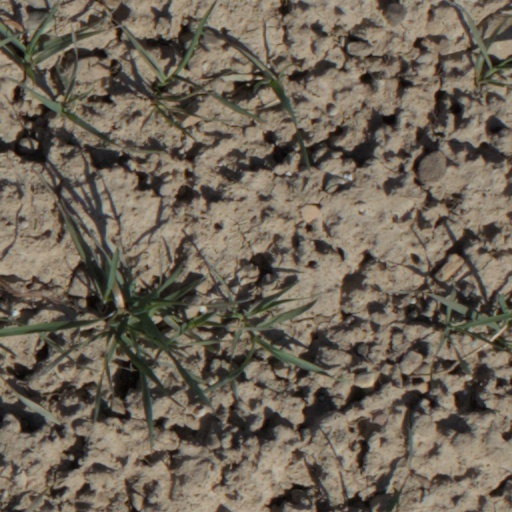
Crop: wheat